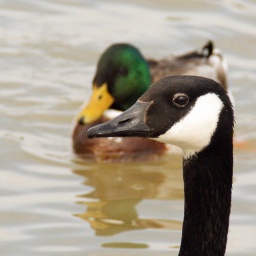
Excuse me - there is a duck in my face ;-)